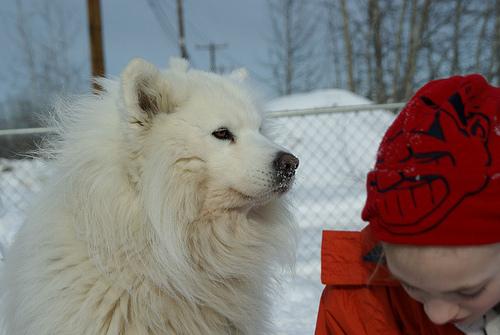
Breed: samoyed